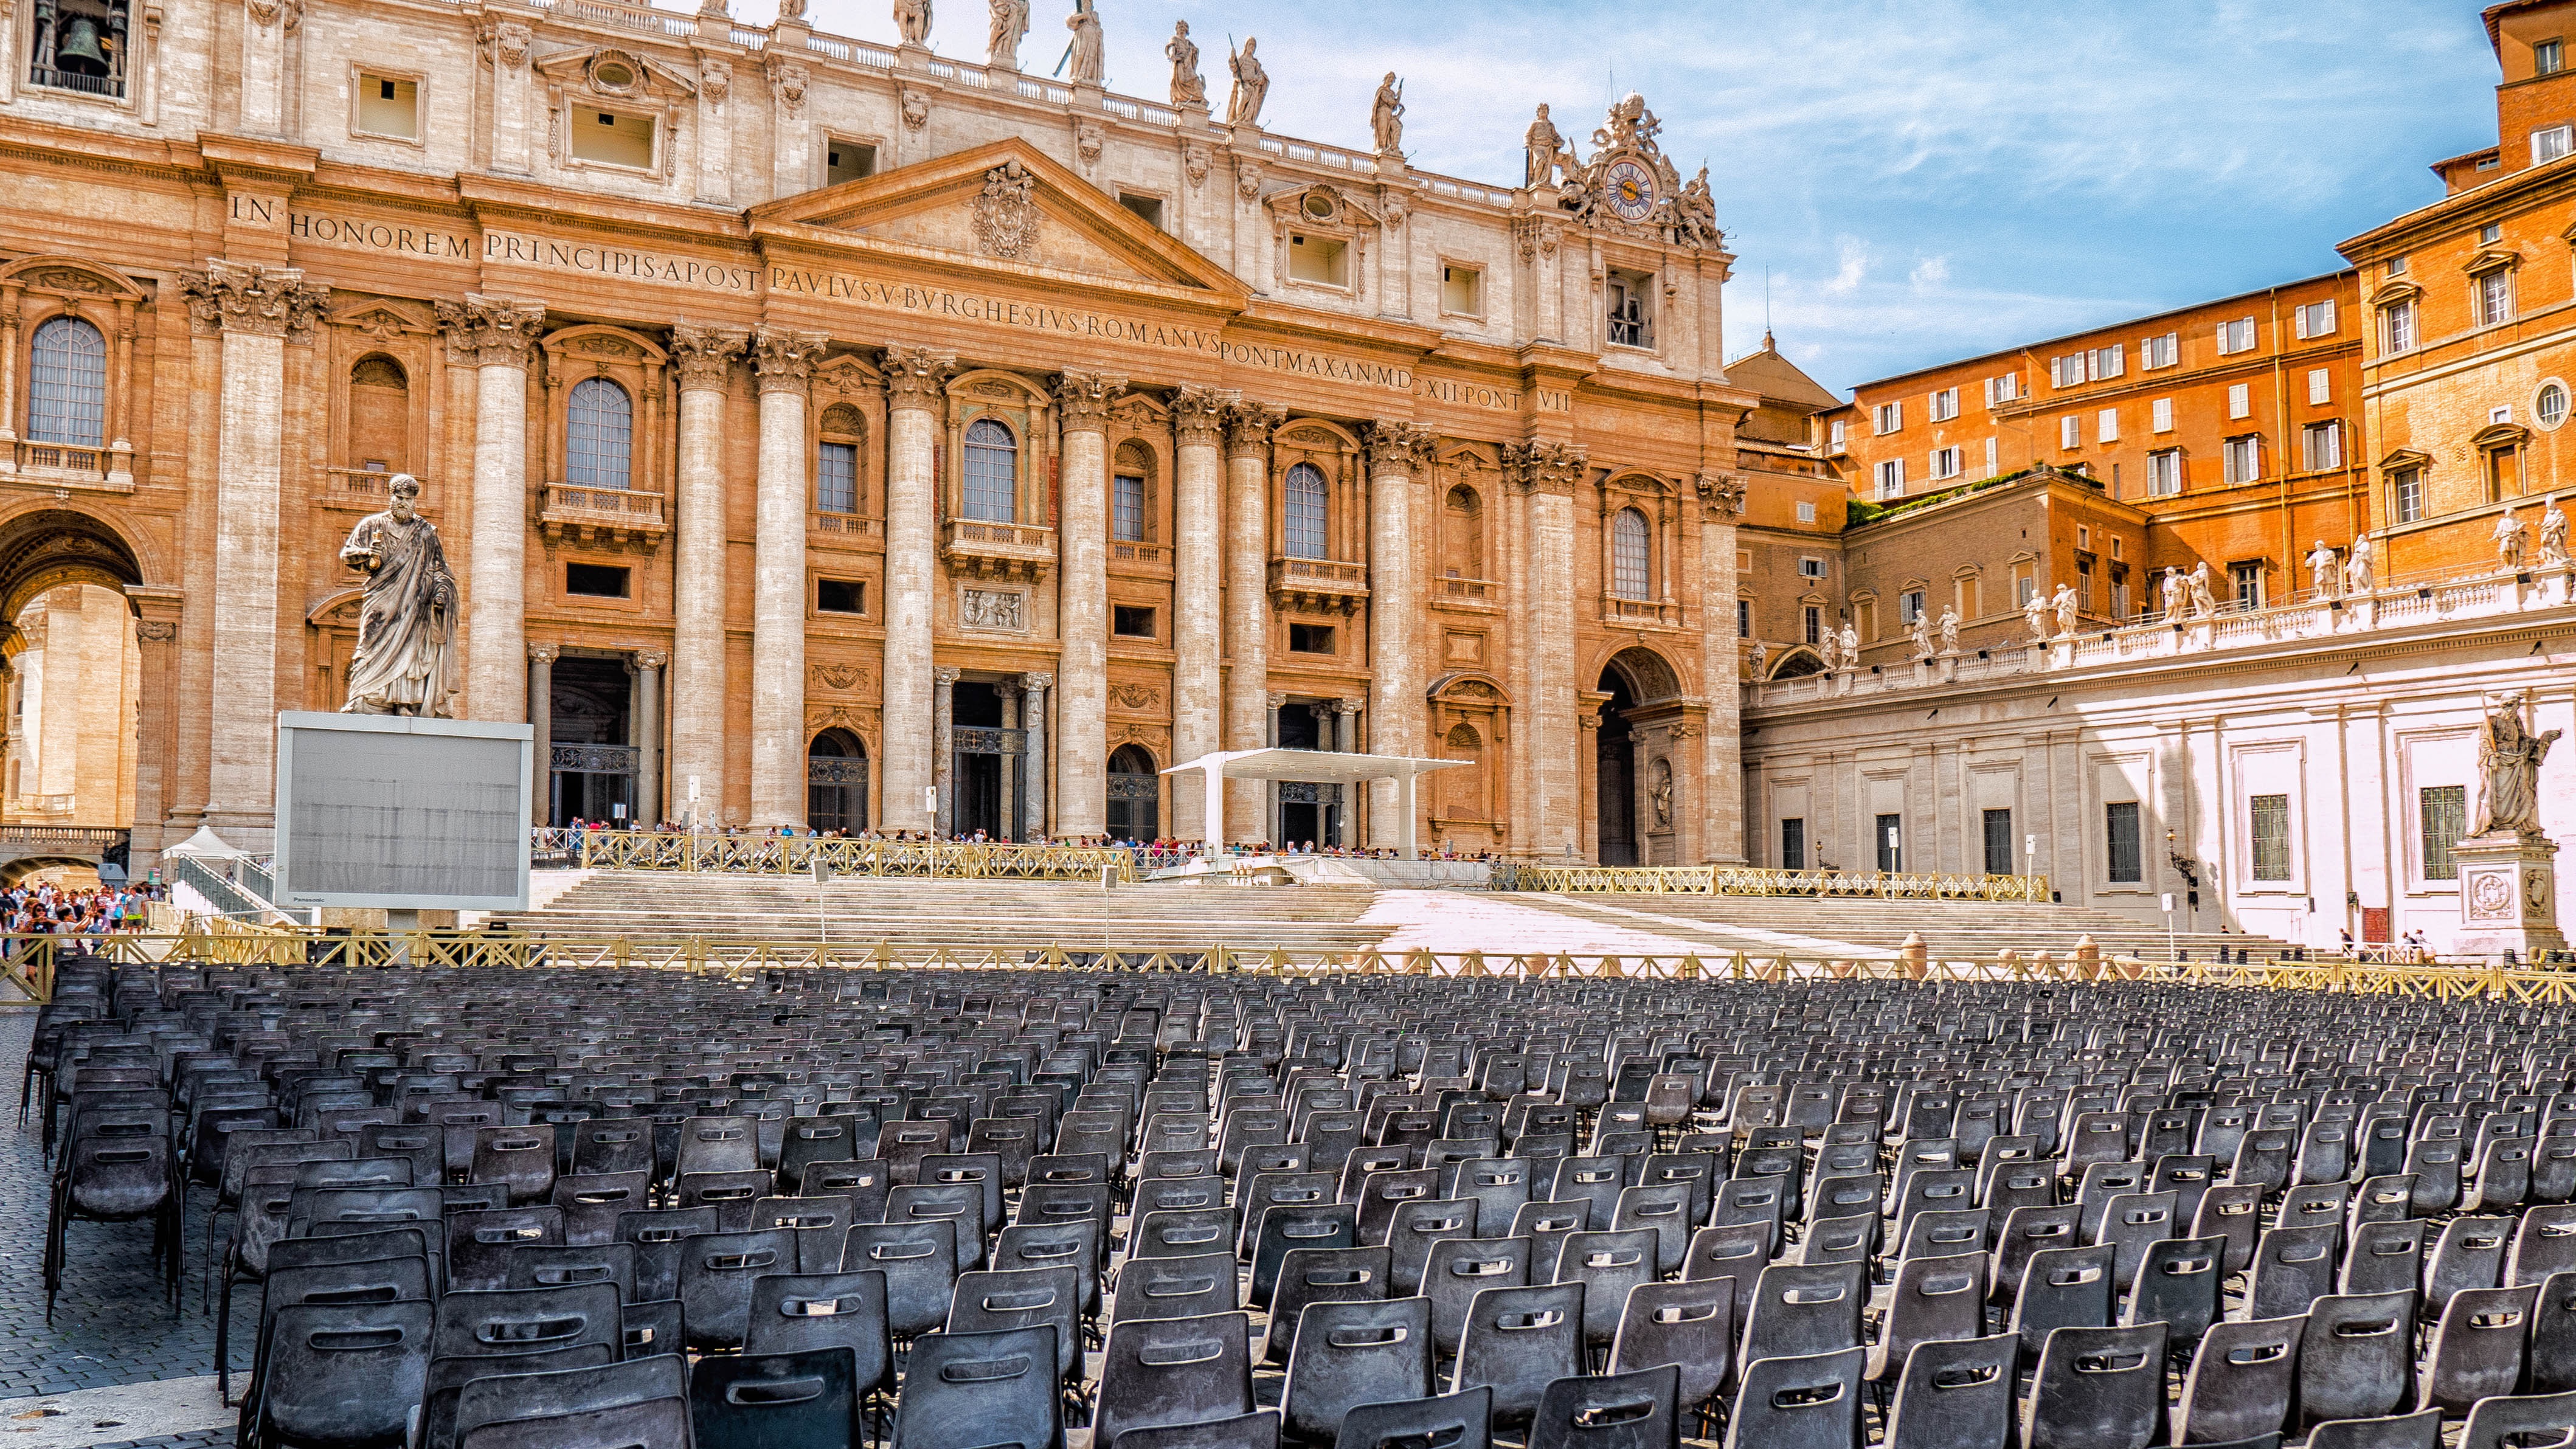
architecture, palace, city, plaza, landmark, italy, facade, vatican, religious, peter, town square, basilica, ancient rome, ancient history, human settlement, ancient roman architecture, st peter square